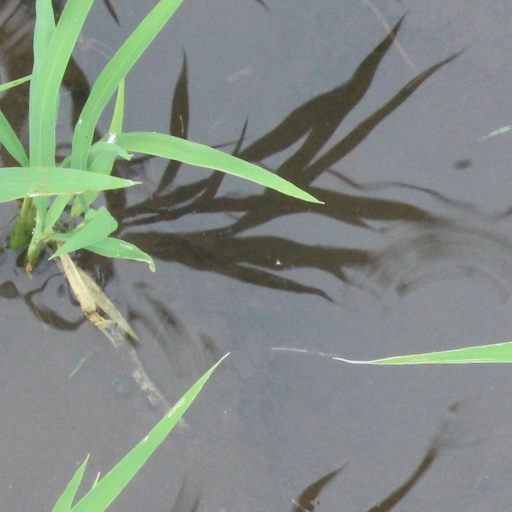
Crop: rice